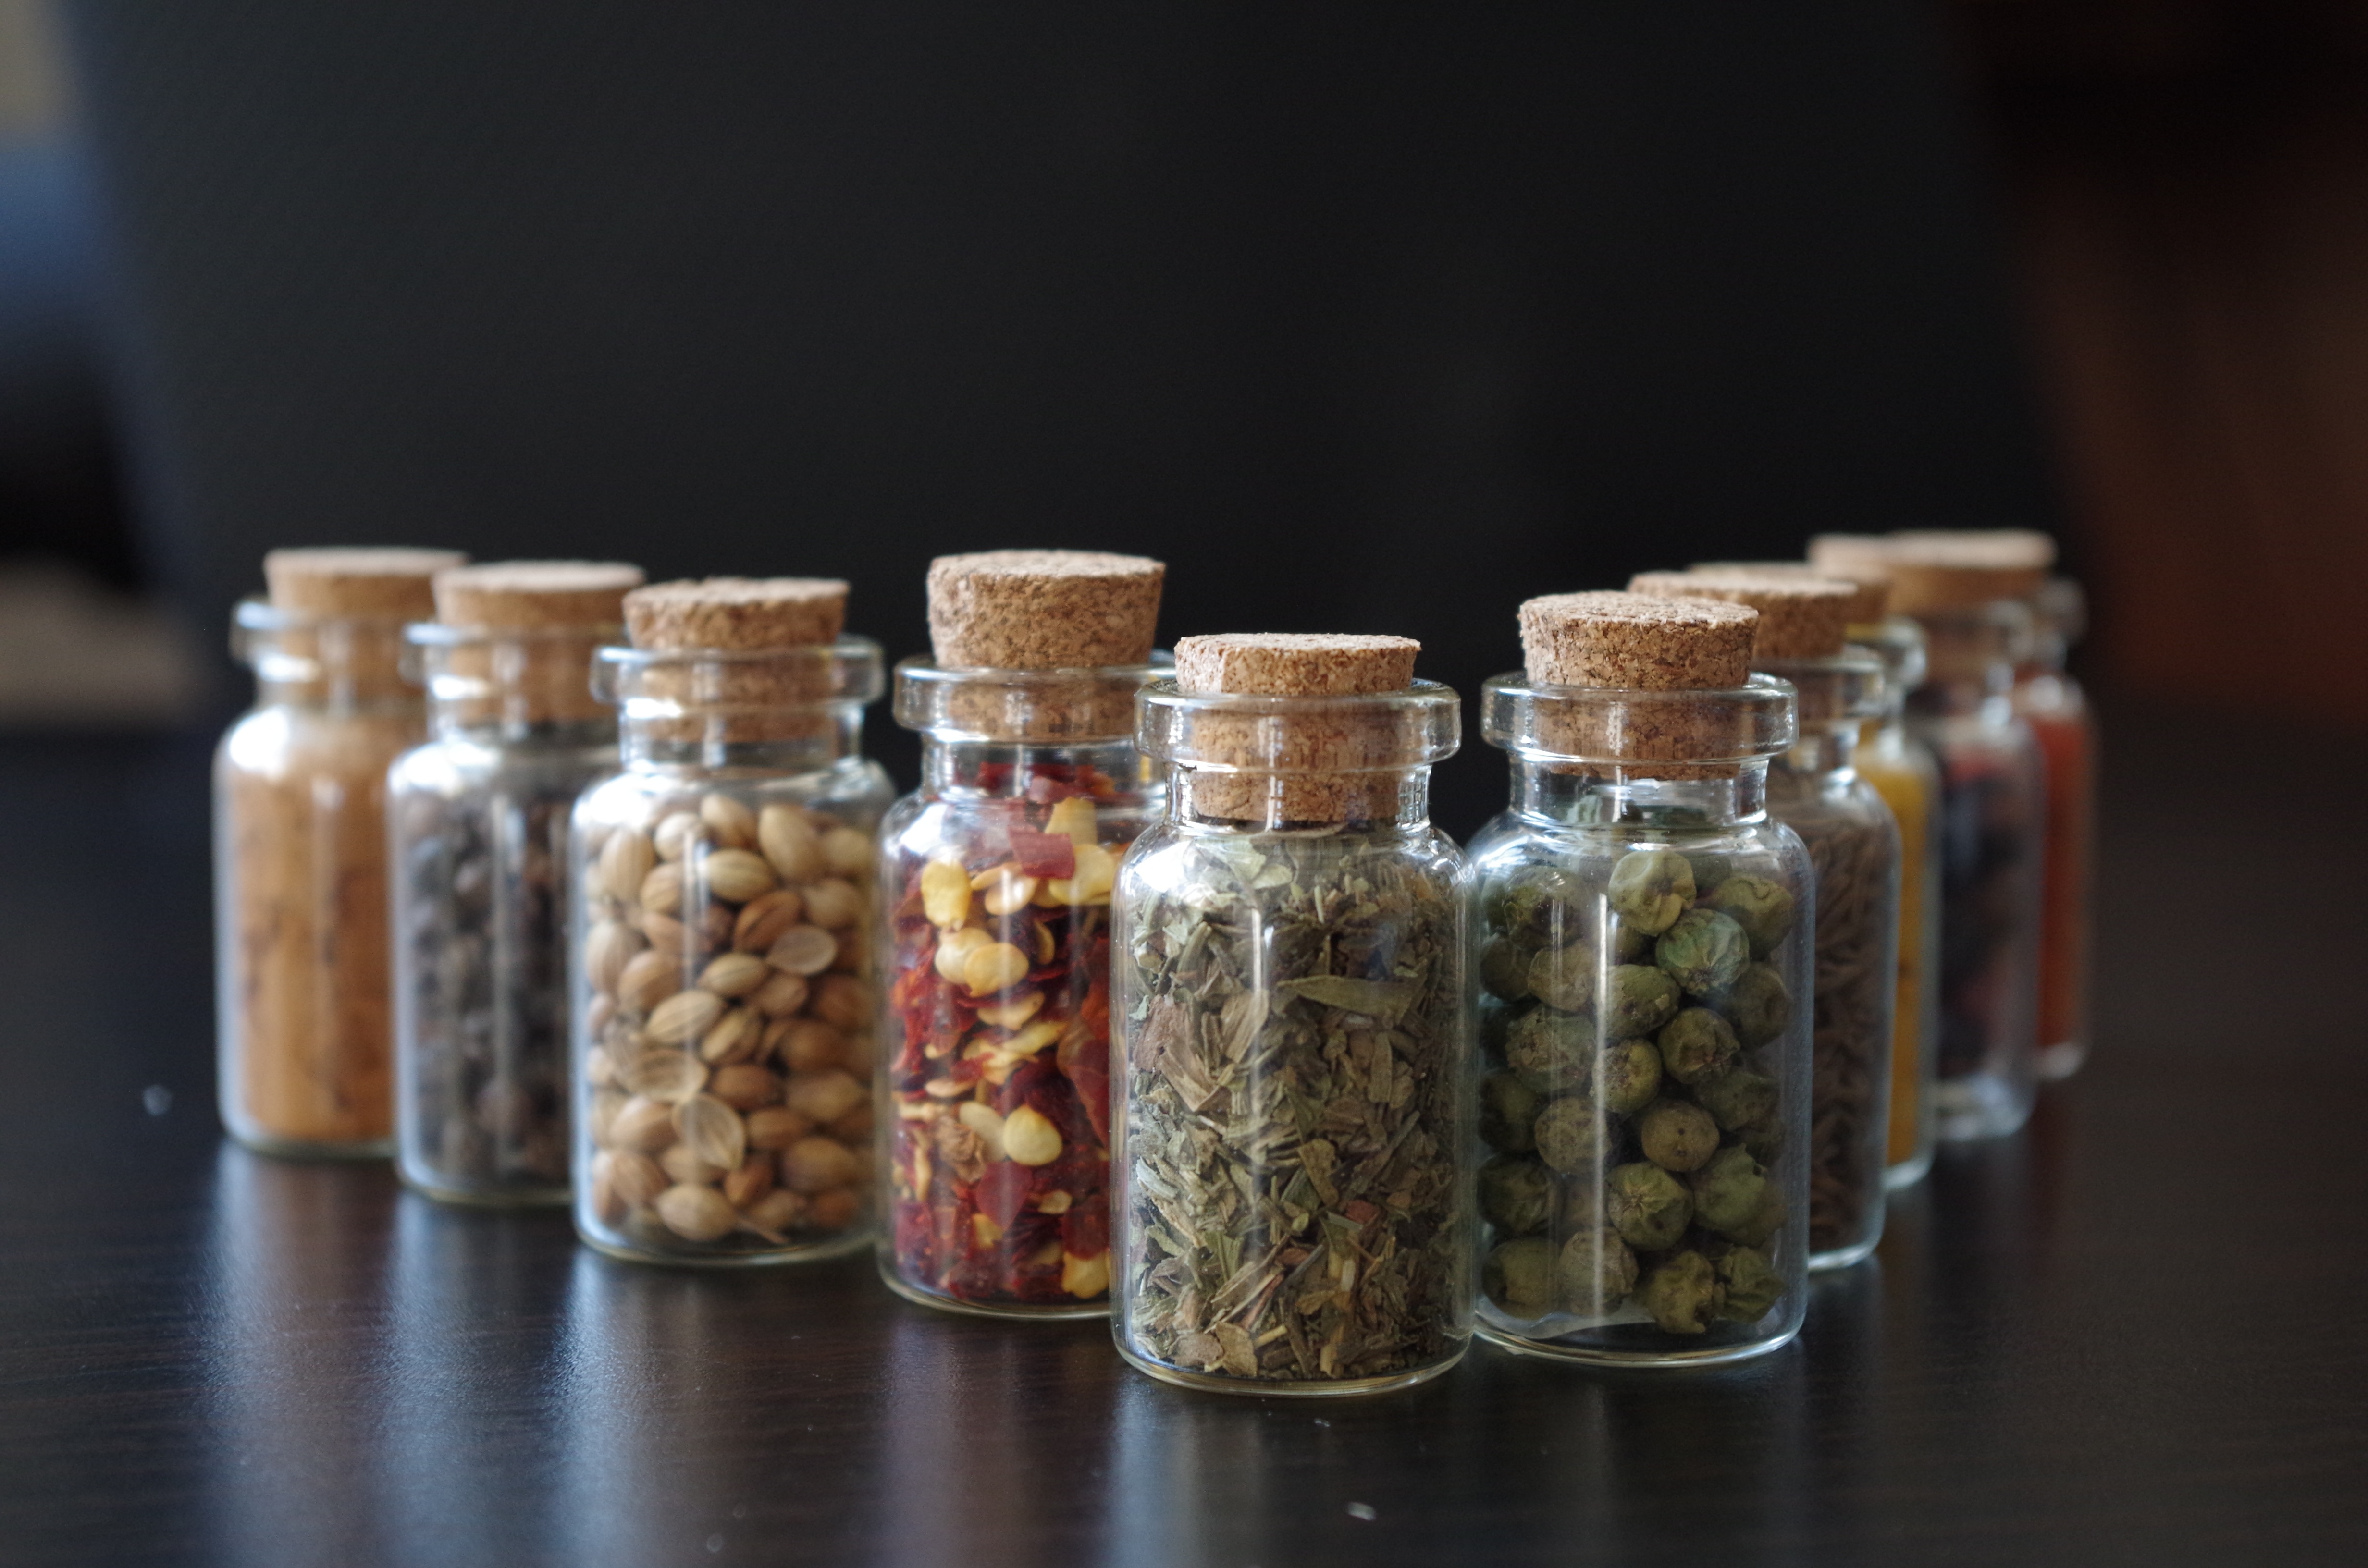
meal, food, pepper, cooking, produce, bottle, breakfast, canning, snack food, drinkware